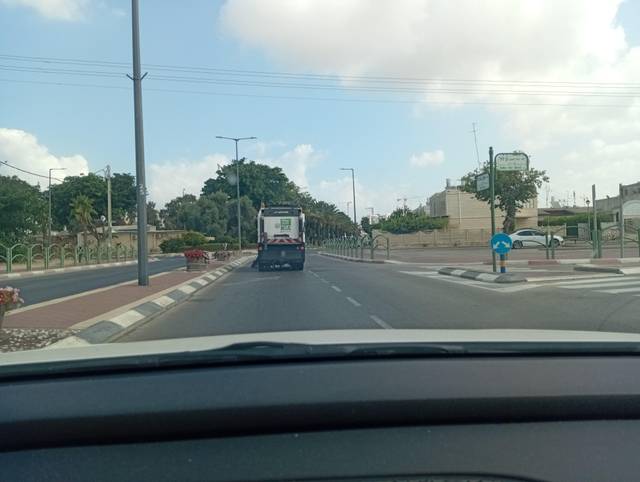
Region: Israel
Coordinates: 31.668, 34.59